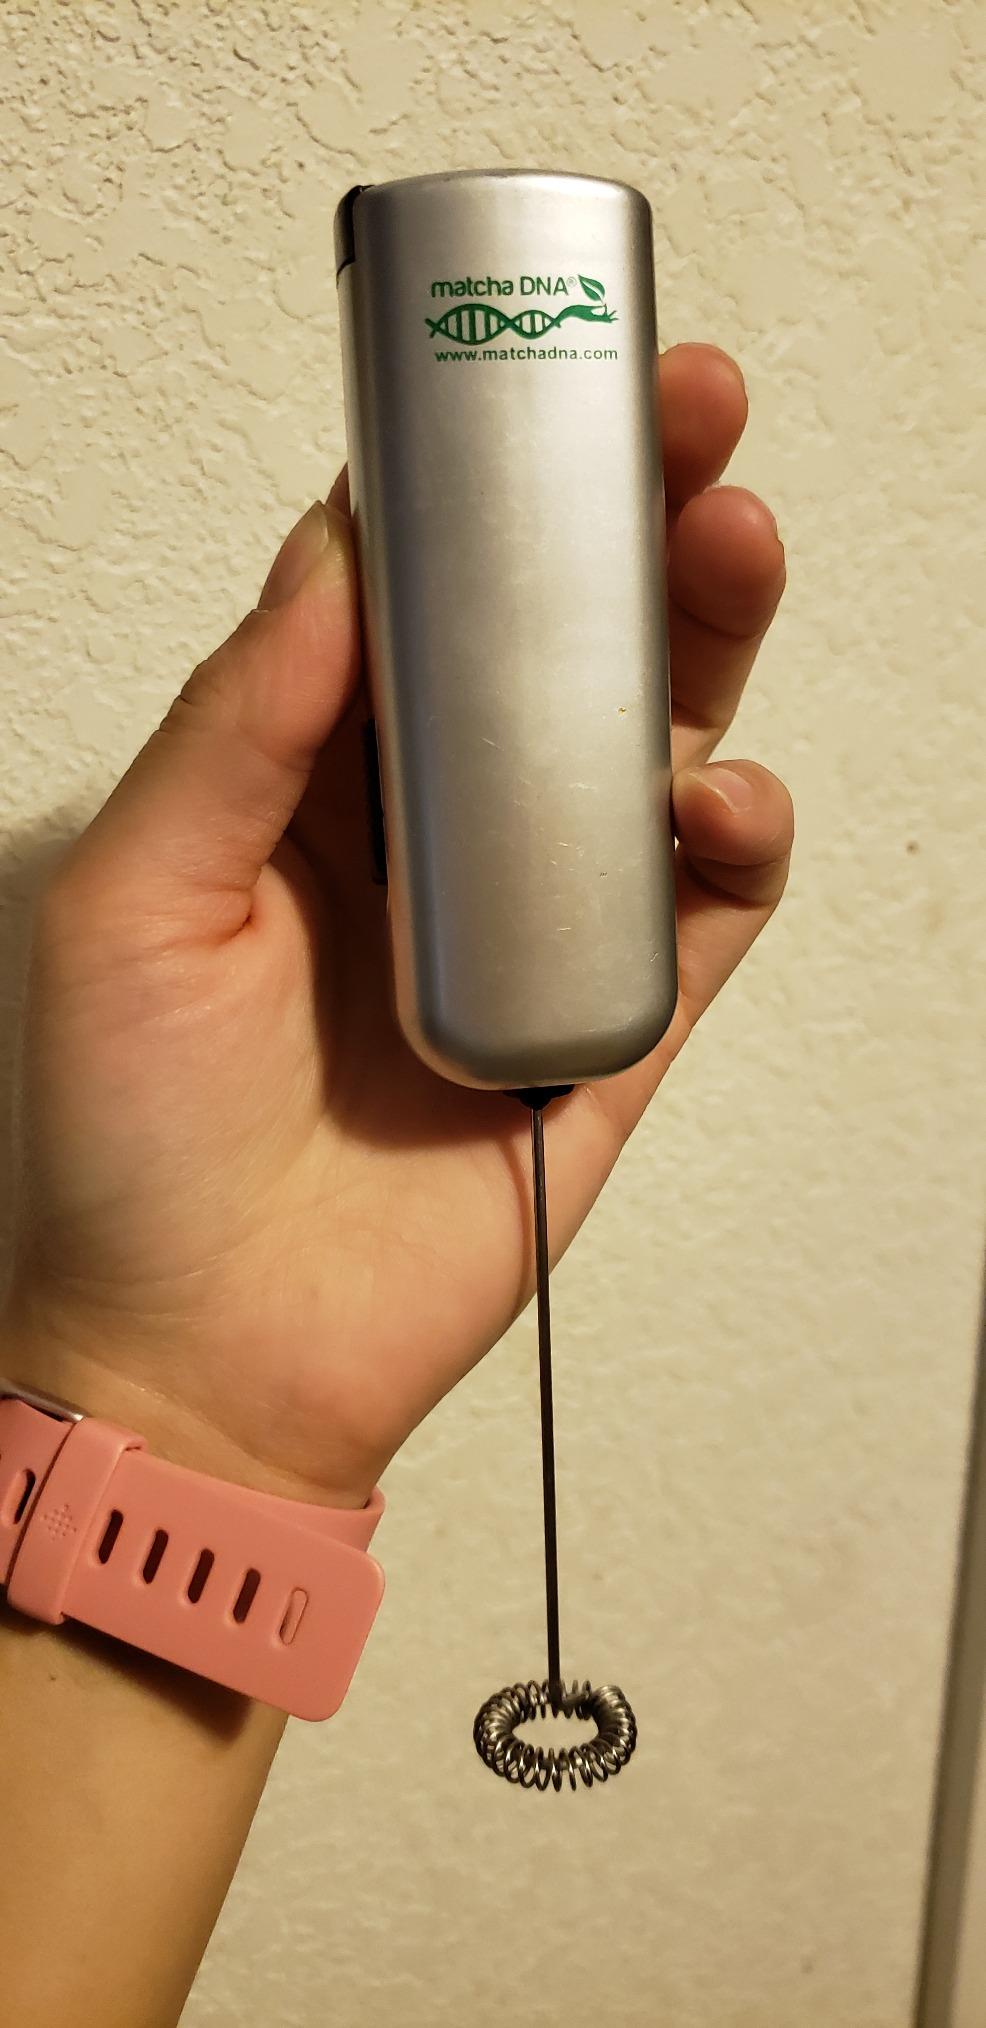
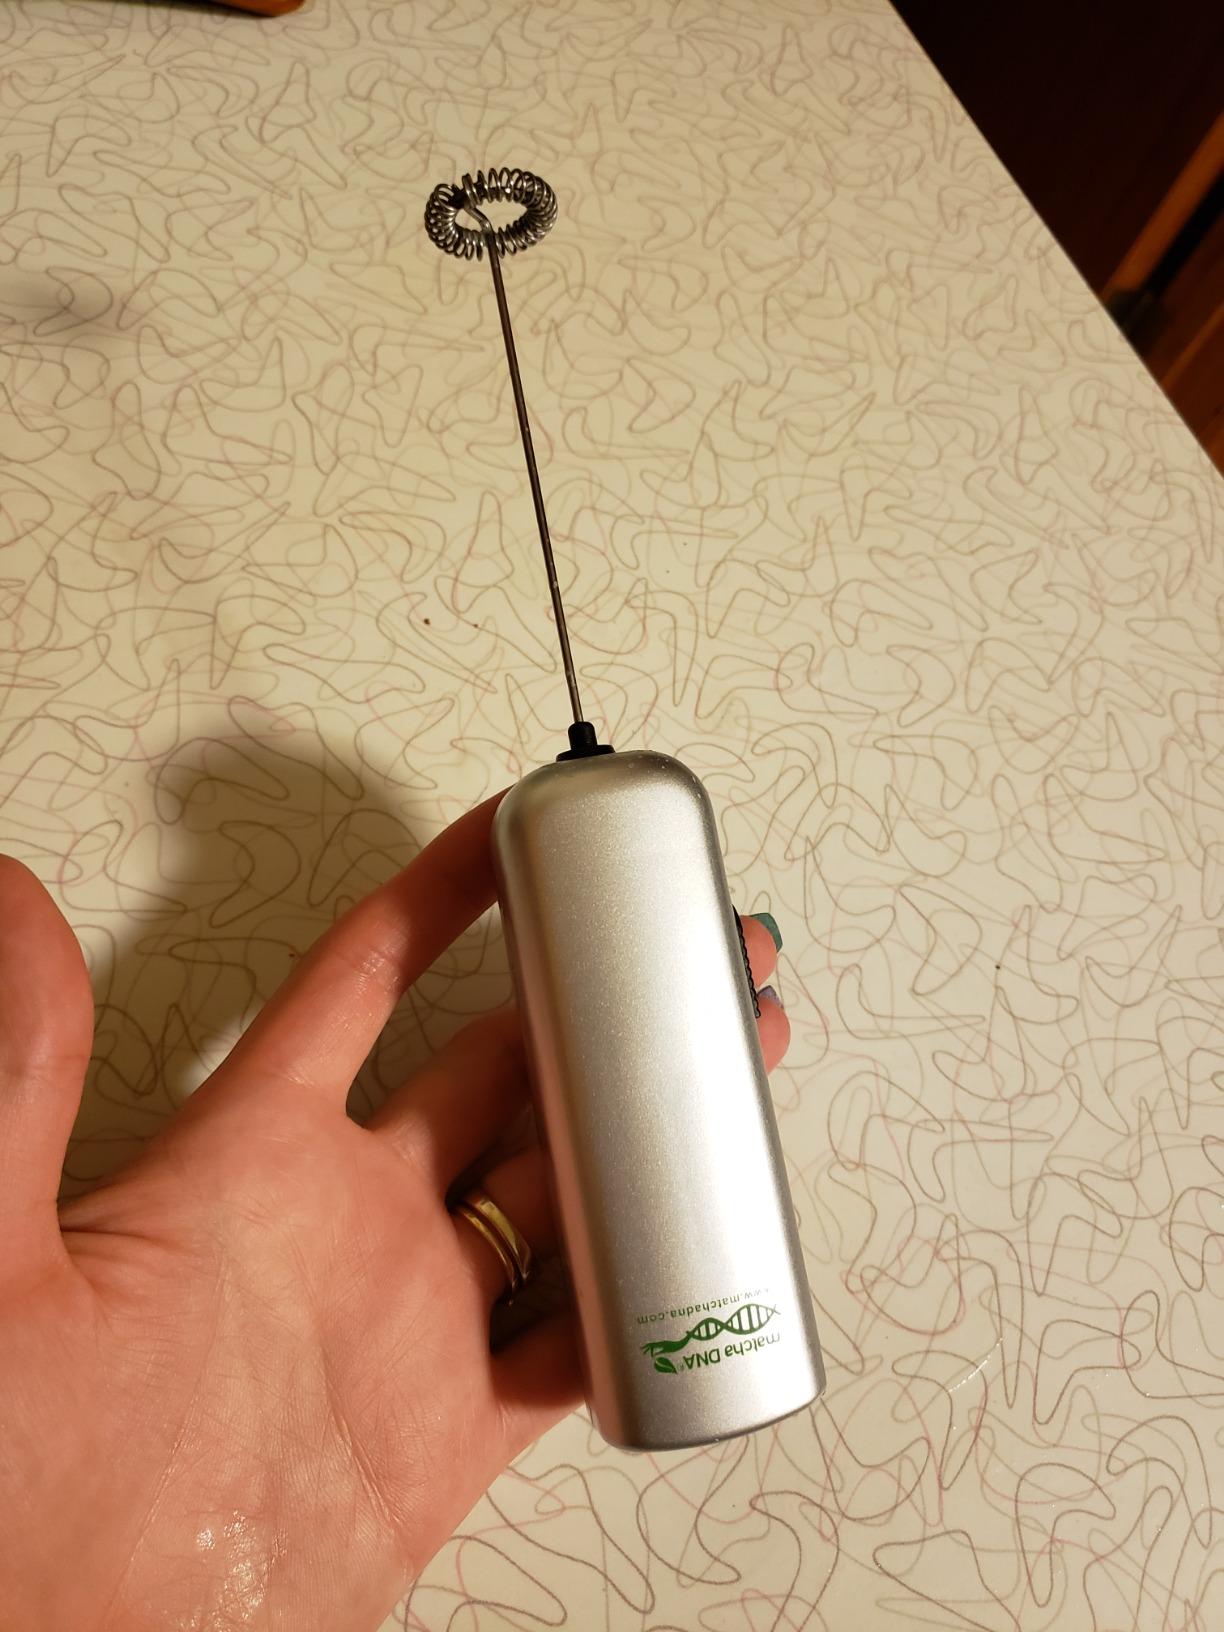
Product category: items_mixer
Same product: yes